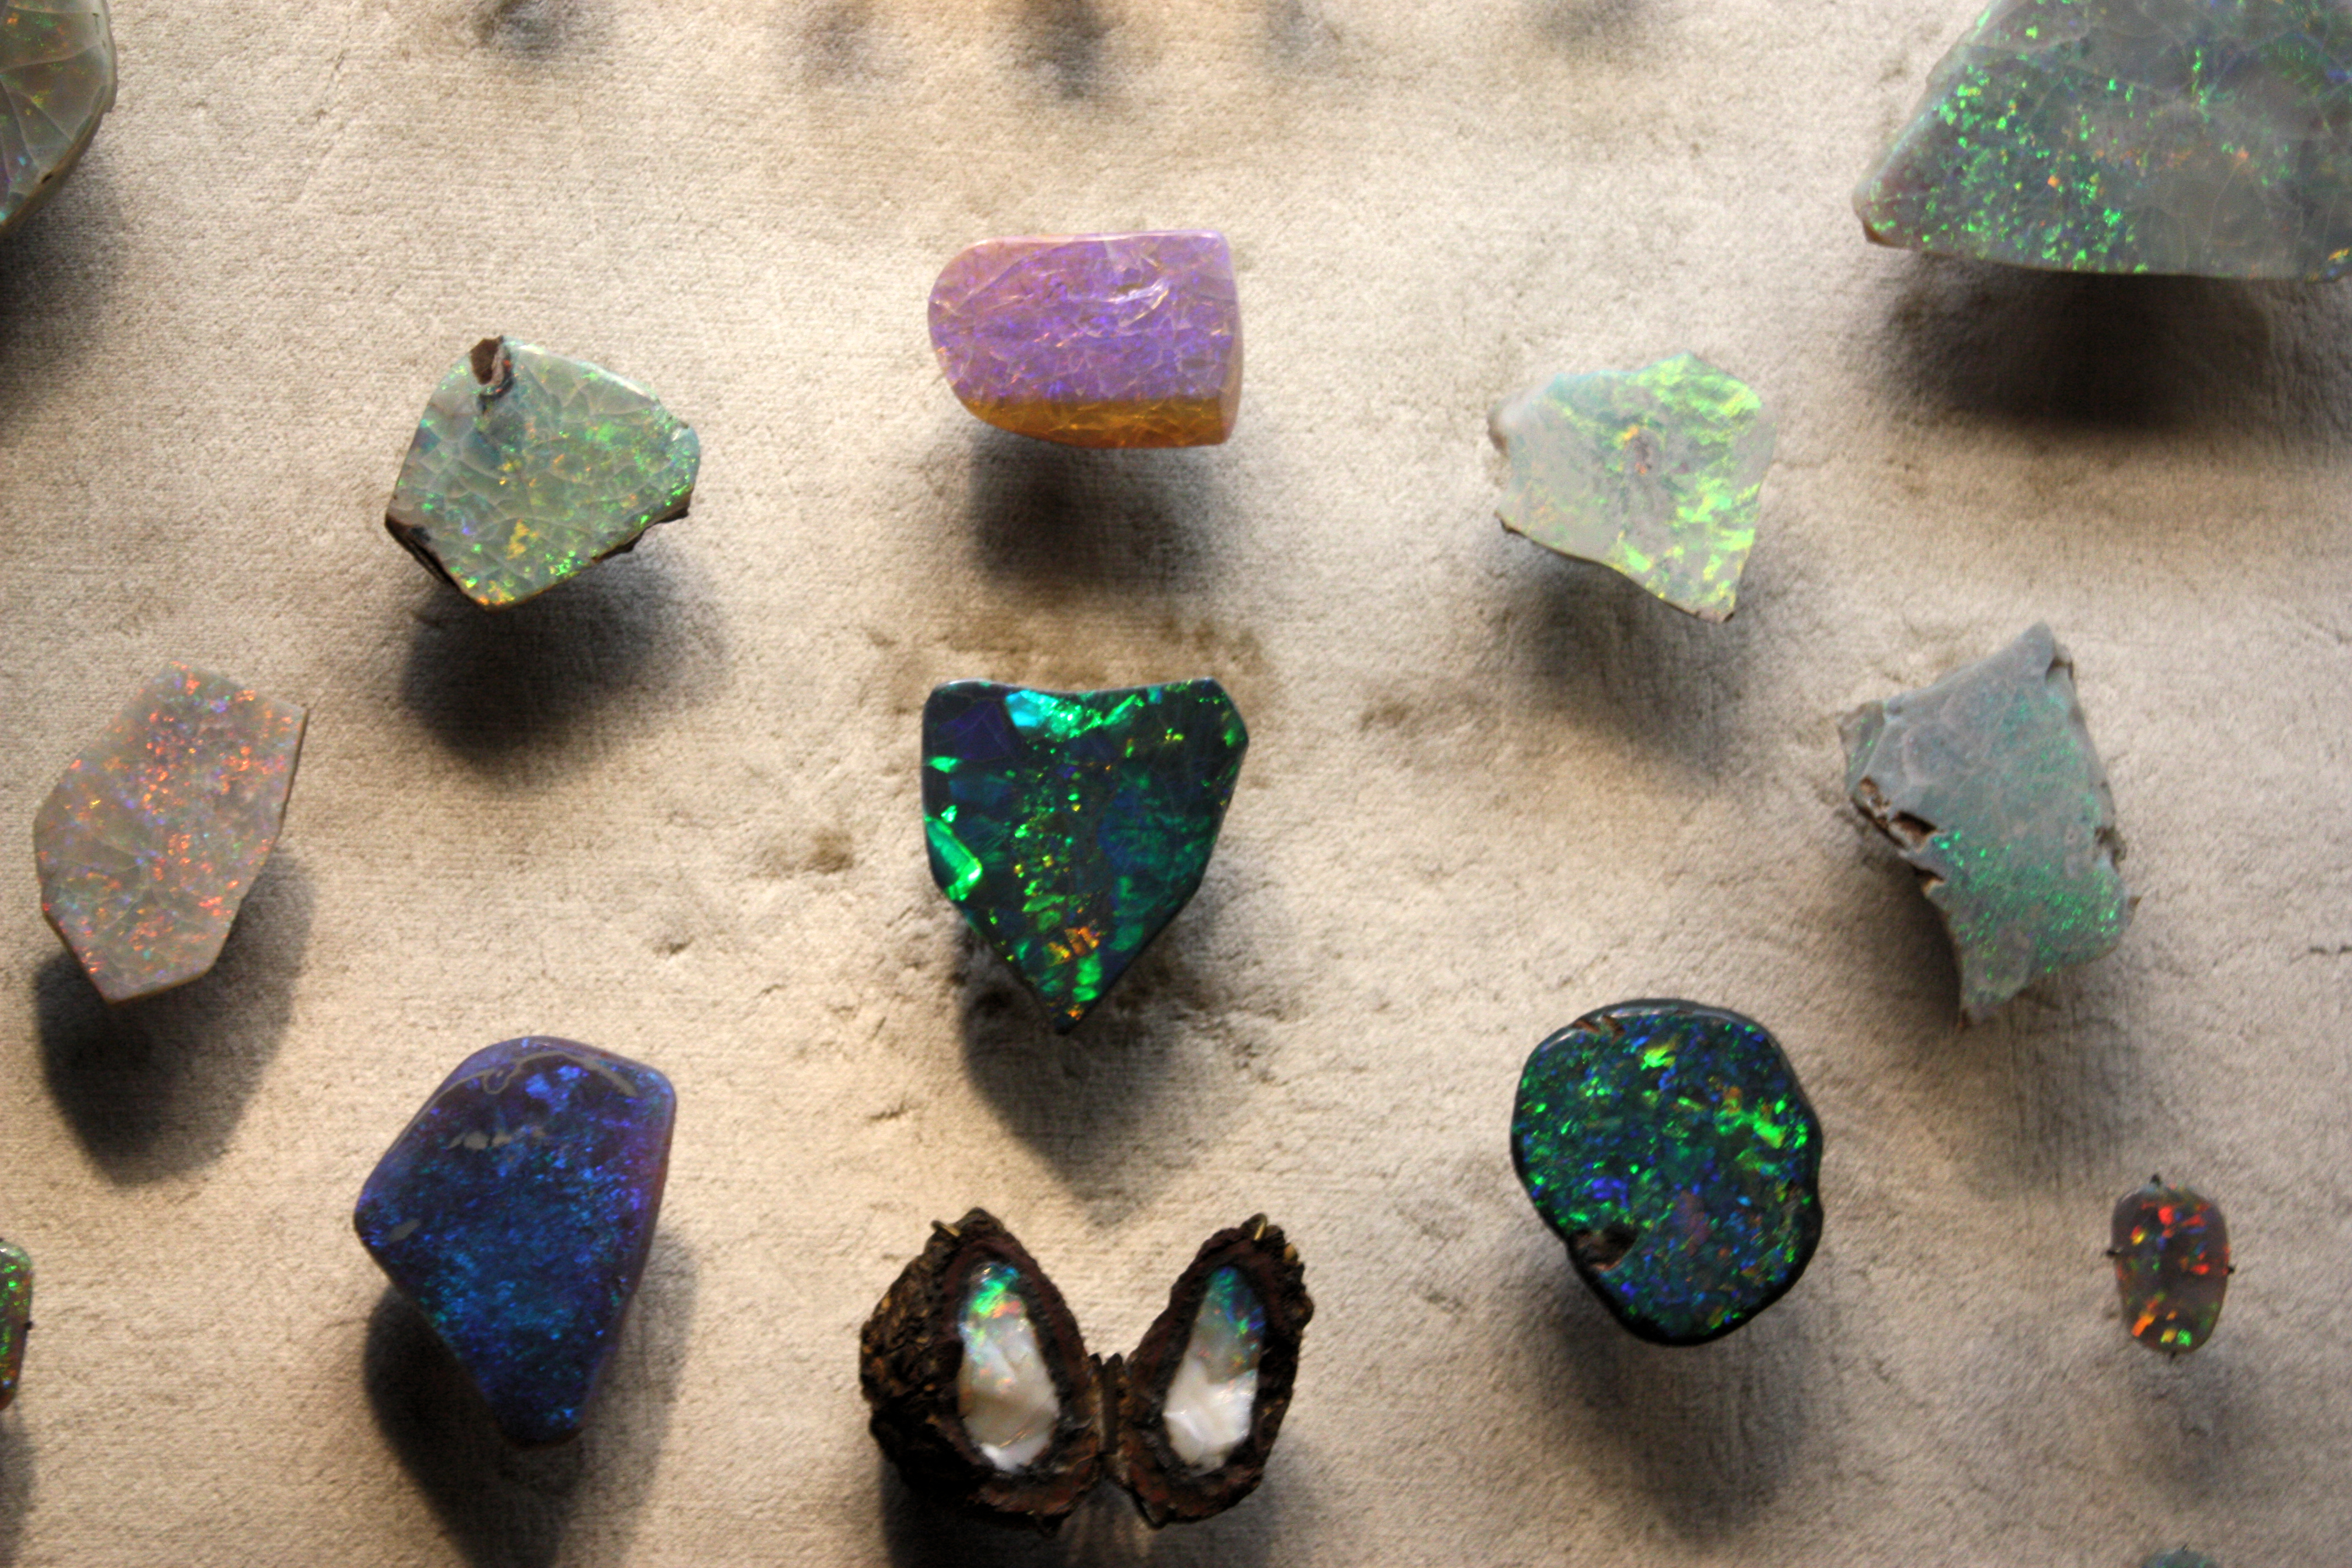
green, color, blue, jewellery, rocks, colors, turquoise, pretty, minerals, gemstone, amnh, fashion accessory